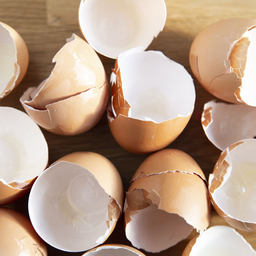
Label: eggshells